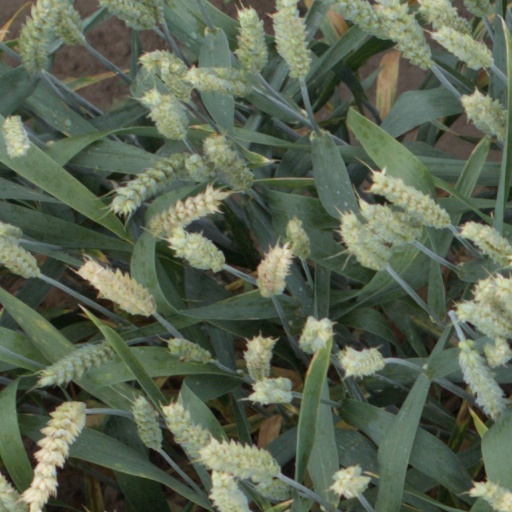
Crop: wheat